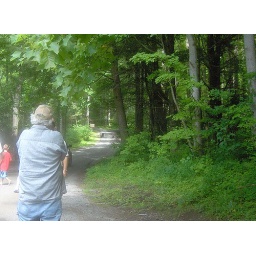
A bear family ambles down the road in the distance as tourists watch.